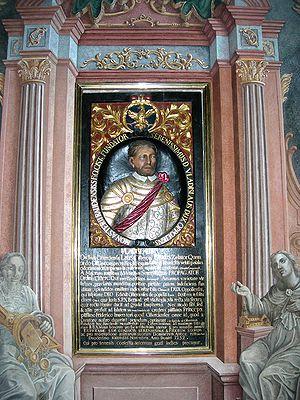
Ladislas d’Opole, de la dynastie des Piasts, est né vers 1225 et décédé en 1281 ou 1282. Il est le fils cadet de Casimir Iᵉʳ d’Opole.